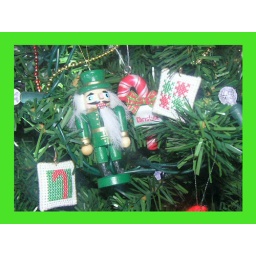
Decorations on mini tree photo framed in green